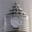
Label: clock